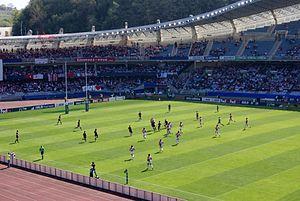
Biarritz olympique Pays basque. Biarritz olympique v Ospreys 10 avril 2010. Anoeta Coupe d'Europe 2010. Quart de finale à San Sebastian.